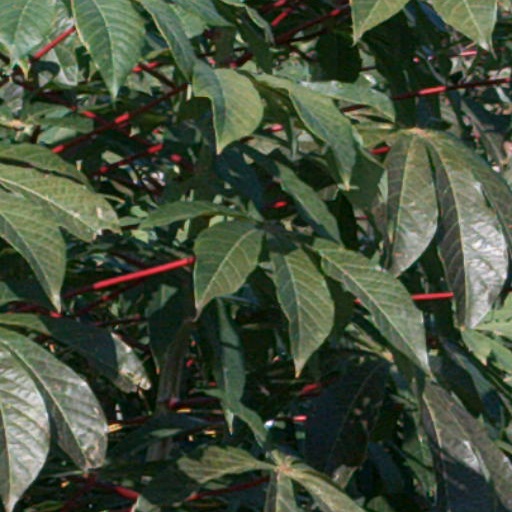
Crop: cassava